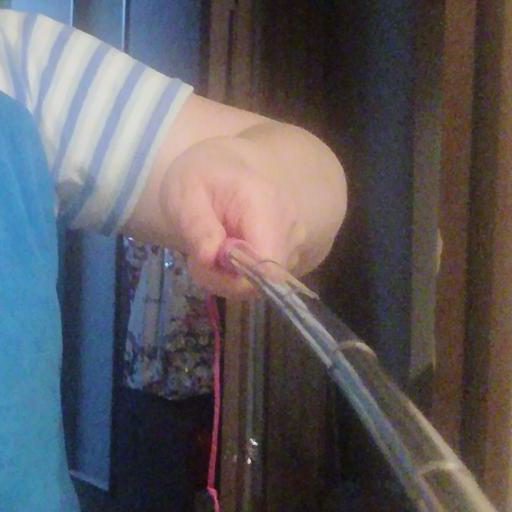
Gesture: no_gesture